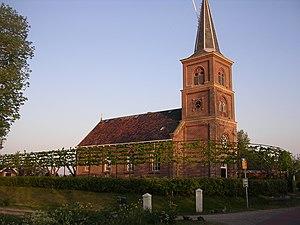
Jislum est un village de la commune néerlandaise de Noardeast-Fryslân, situé dans la province de Frise.